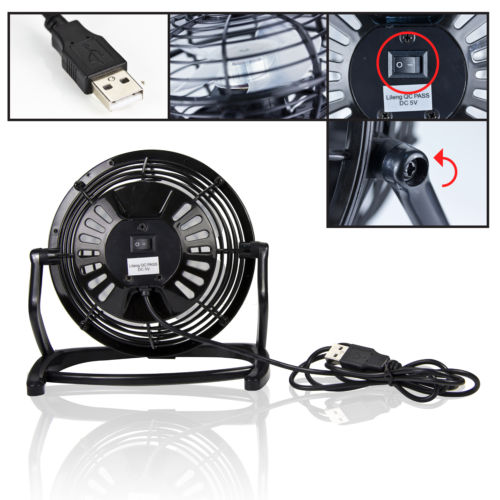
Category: fan